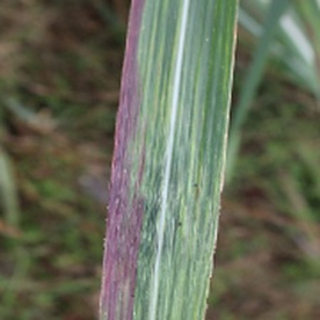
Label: sugarcane_bacterial_blight